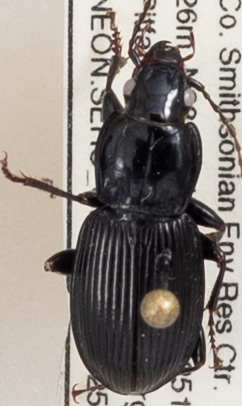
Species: Pterostichus stygicus
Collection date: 2019-07-25
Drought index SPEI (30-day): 0.074
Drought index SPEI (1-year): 1.69
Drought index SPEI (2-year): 1.69